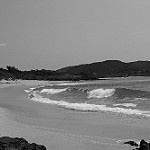
Label: B & W